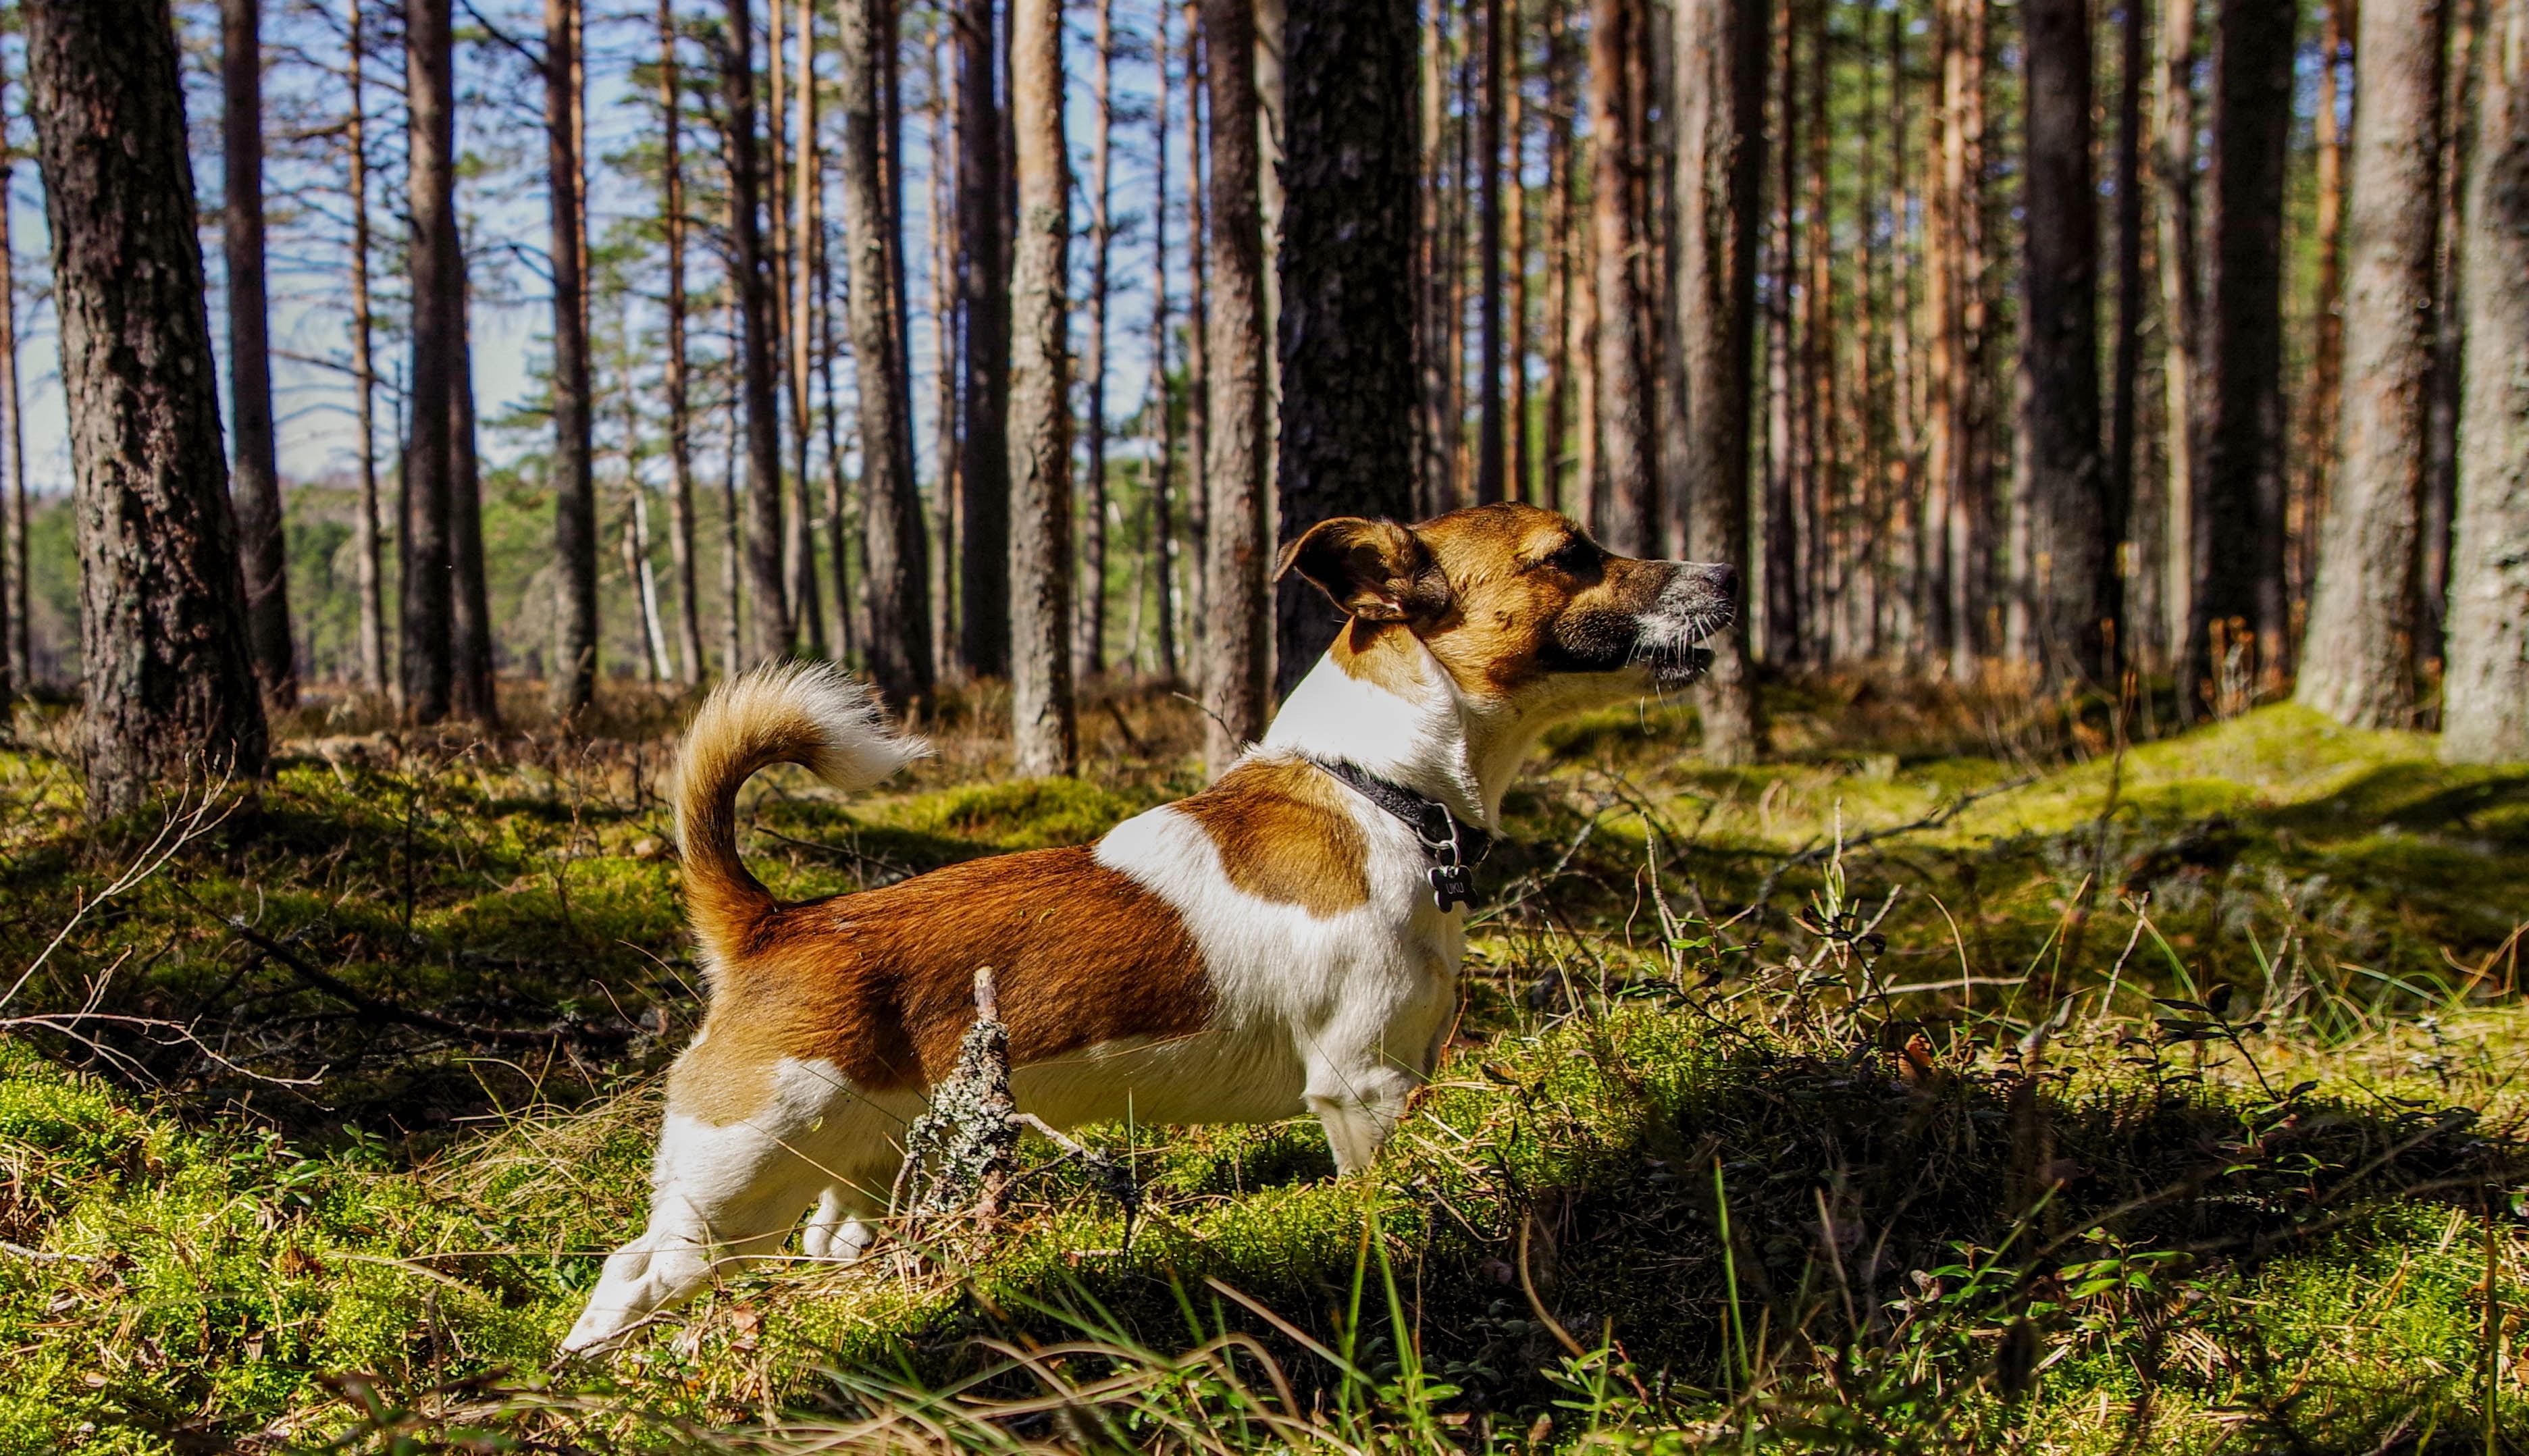
mammal, dog, vertebrate, canidae, dog breed, companion dog, carnivore, kooikerhondje, sporting group, kromfohrl nder, tree, wildlife, forest, russell terrier, smooth fox terrier, plant, terrier, fawn, jack russell terrier, woodland